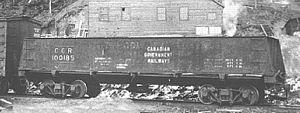
Le Canadian Government Railways était une compagnie créée par le gouvernement canadien pour gérer les chemins de fer en difficulté financière et promouvoir le développement économique. Elle a surtout été active de 1915 à 1918.